Robert Carr

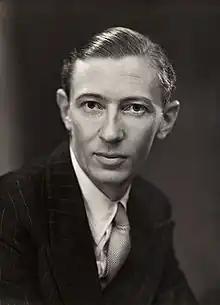
Carr in 1951

Leonard Robert Carr, Baron Carr of Hadley, (11 November 1916 – 17 February 2012) was a British Conservative Party politician who served as Home Secretary from 1972 to 1974. He served as a Member of Parliament (MP) for 26 years, and later served in the House of Lords as a life peer.